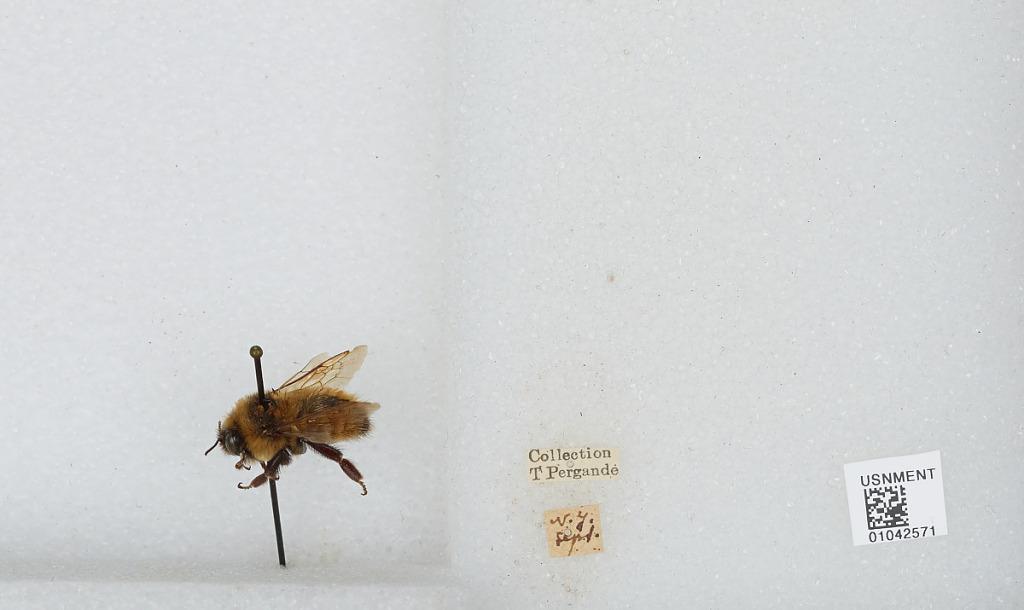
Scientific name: Bombus sp.
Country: United States
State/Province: New York